Steeplechase roller coaster

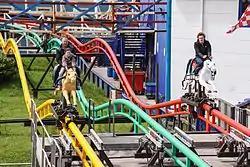
Steeplechase at Blackpool Pleasure Beach

A Steeplechase roller coaster is a type of roller coaster that has several side-by-side tracks in a dueling "racing" arrangement. Riders straddle horse-shaped single cars and launch simultaneously, as from a horse-race starting line.